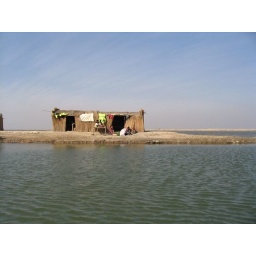
Manchar Lake is the largest fresh water lake in Pakistan